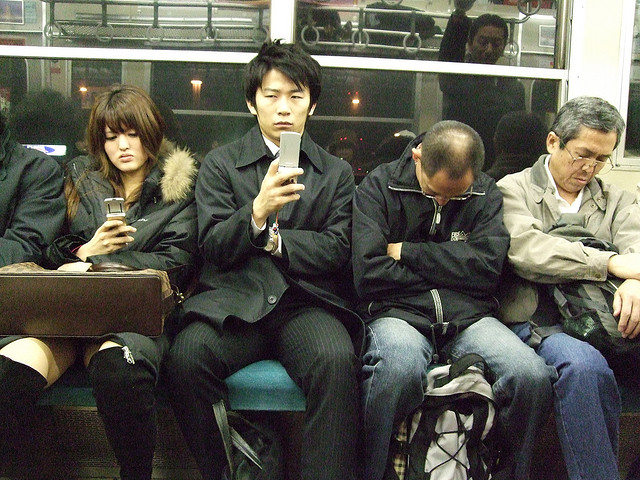
Some people sitting very close together on a train.

Several people using their cell phones on a crowded commuter train.